Norbert Szemerédi

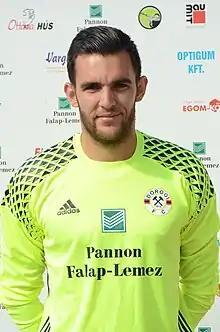
Szemerédi in 2016

Norbert József Szemerédi (born 8 December 1993) is a Hungarian football player who plays for BVSC.